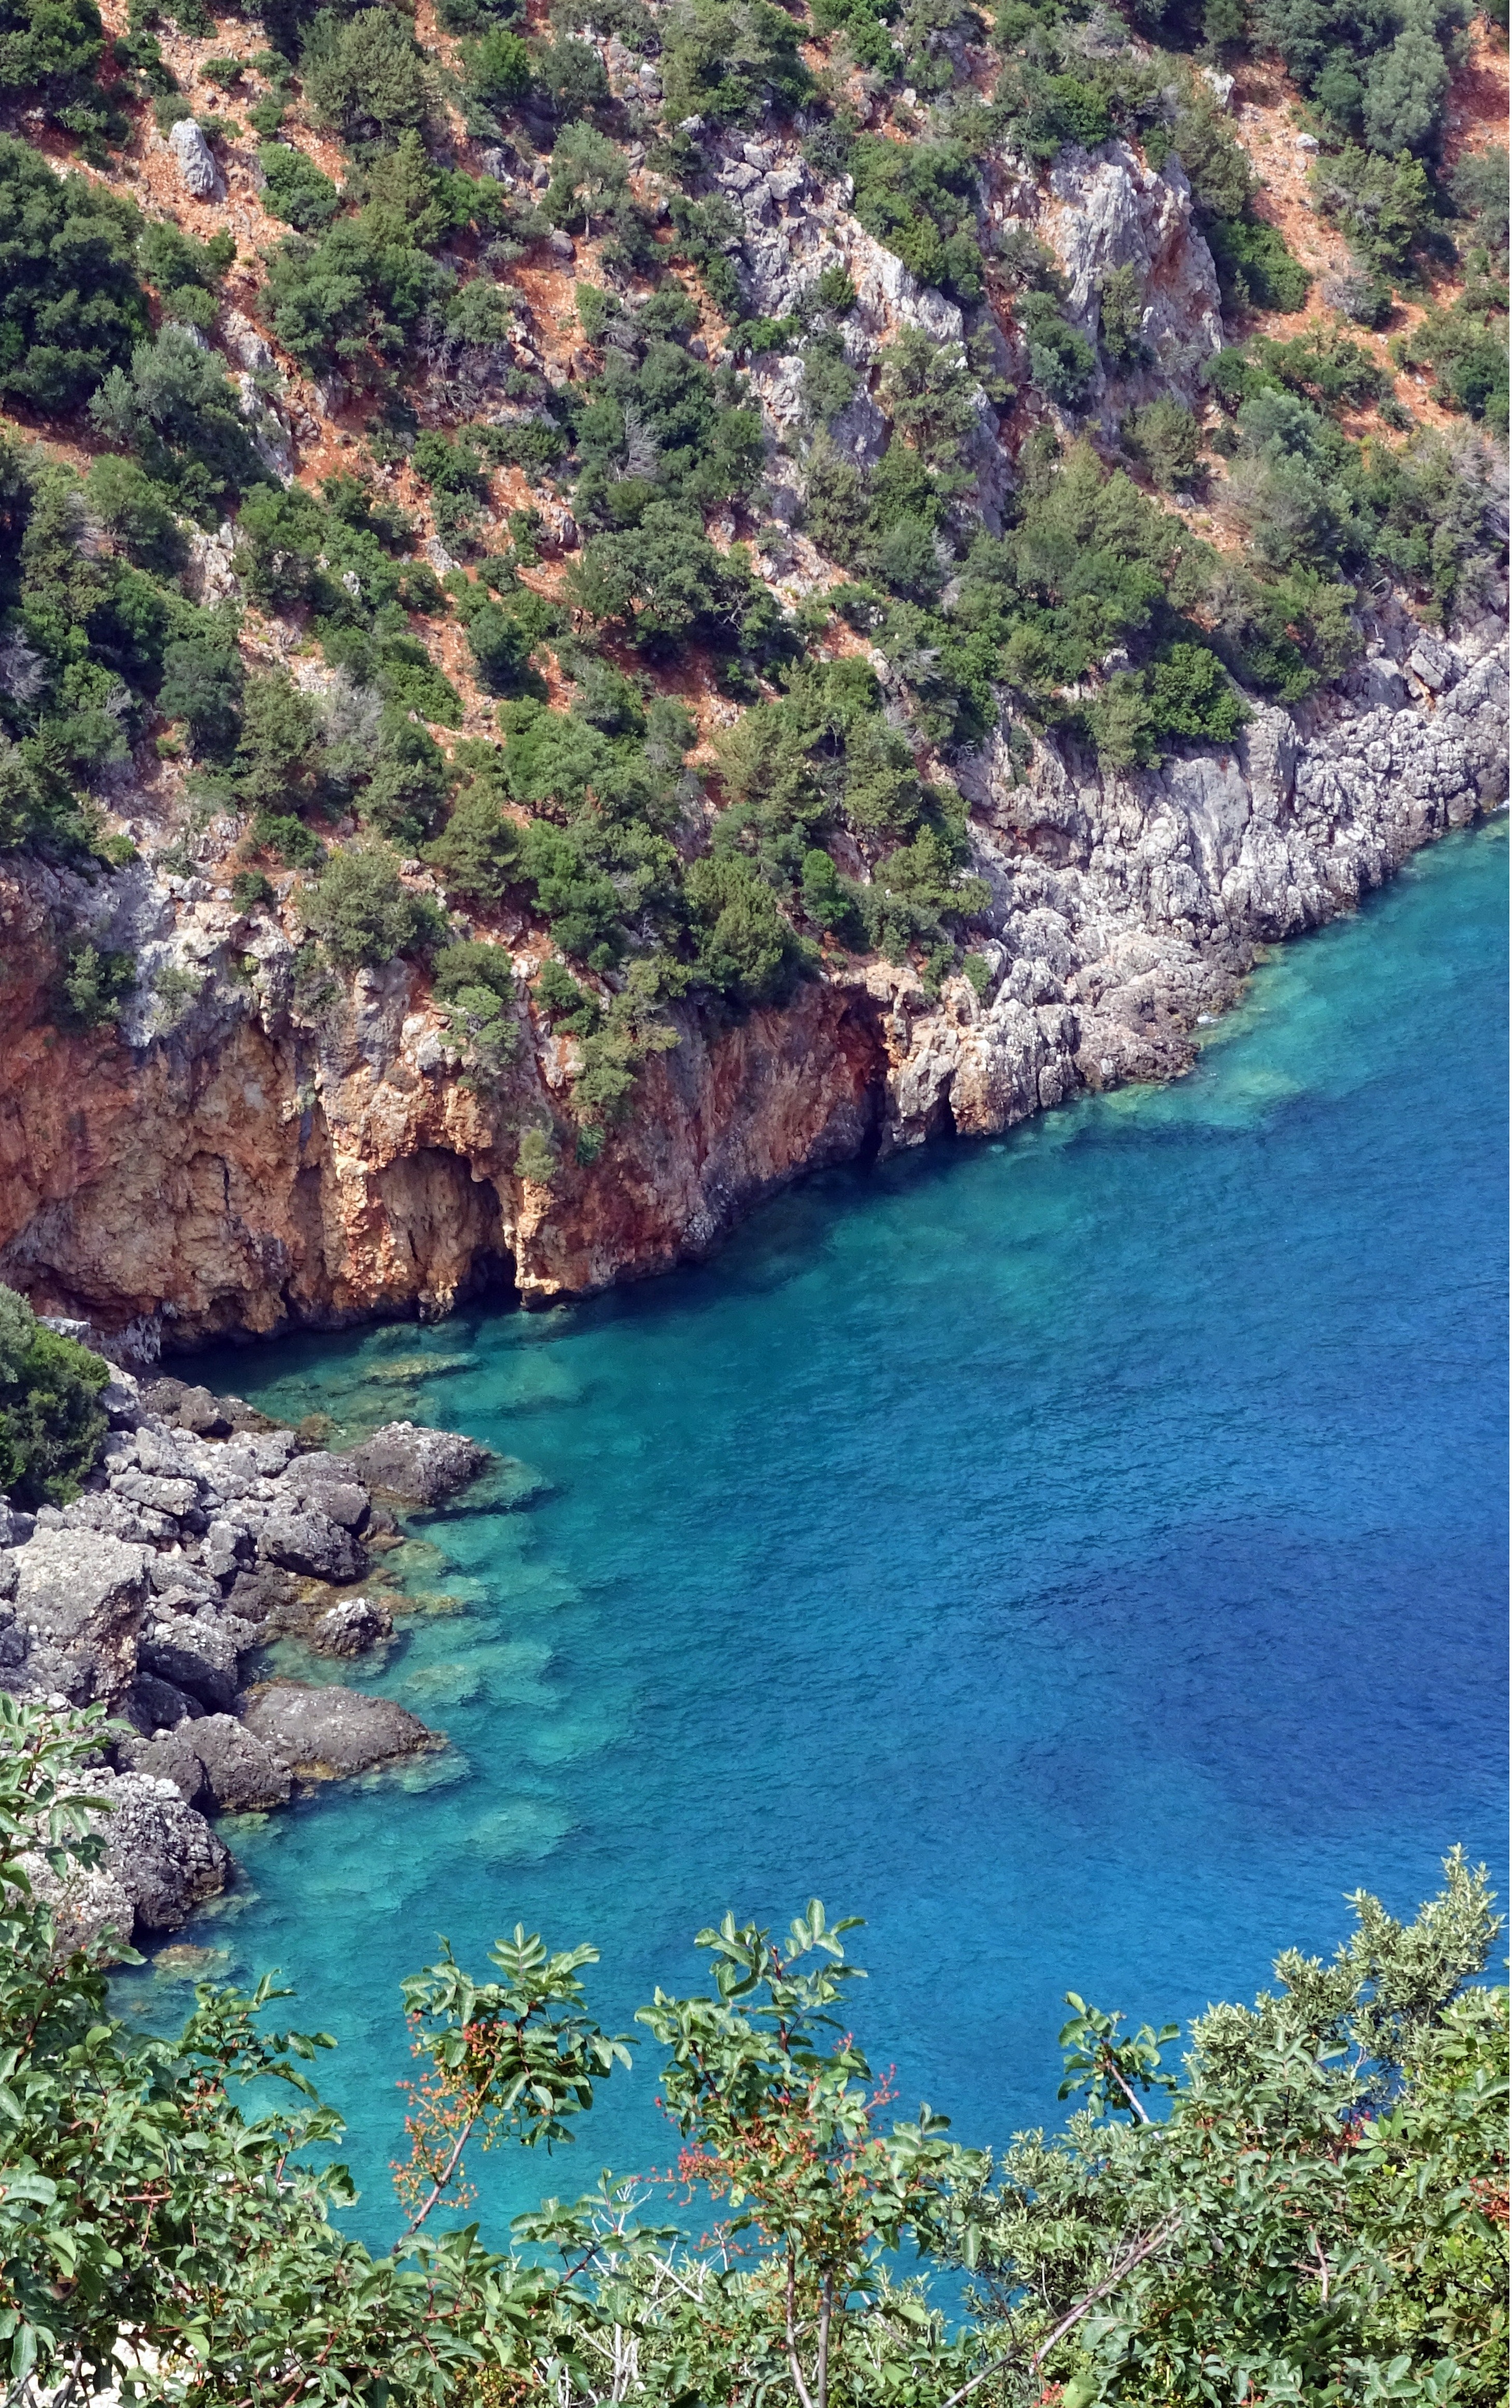
sea, coast, lake, river, summer, cliff, mediterranean, bay, island, blue, terrain, body of water, greece, landform, kefalonia, cephalonia